Cogges Manor Farm

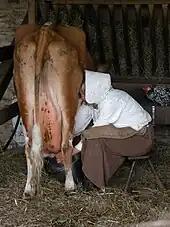
Hand milking a cow in traditional costume

The Farm has been changed from a museum to an educational and recreational heritage site. Small farmyard animals such as chickens, ducks, pigs and goats are husbanded using traditional methods and vegetables are grown for food in a classical 'walled garden'.